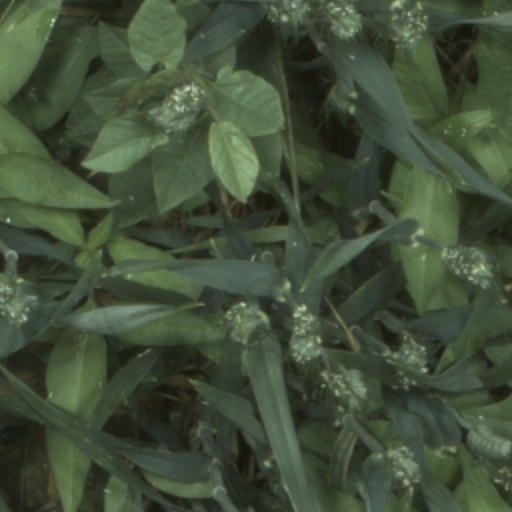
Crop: wheat